Leo Burnett

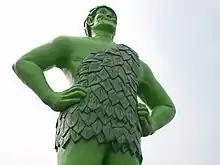
Jolly Green Giant – One of Burnett's creations.

After spending a decade at McKee's, and working through the stock market crash of 1929, Burnett left the company. In 1930, he moved to Chicago and was hired by Erwin, Wasey & Company, where he was employed for five years.